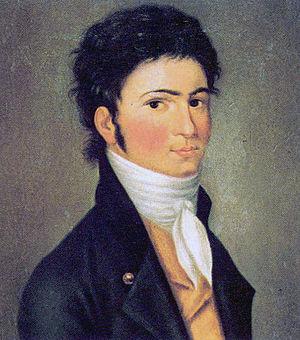
La Sonate pour violon en ré majeur, opus 12 nᵒ 1, de Ludwig van Beethoven, est la première des dix sonates pour violon et piano. Elle a été composée entre 1797 et 1798 et publiée en 1799. Beethoven la dédia avec les deux suivantes à son maître Antonio Salieri.
Le Quatuor à cordes nᵒ 2 en sol majeur, opus 18 nᵒ 2, de Ludwig van Beethoven, fut composé en 1799, publié en 1801 et dédié avec les cinq autres quatuors de l'opus 18 au prince Joseph Franz von Lobkowitz. Il est chronologiquement le troisième des six premiers quatuors de Beethoven et est parfois surnommé le Quatuor des compliments.
Ludwig van Beethoven a composé quatre quatuors avec piano qui datent de ses années de jeunesse: les trois quatuors WoO 36 en 1785 et un arrangement de son Quintette pour piano et vents op. 16 en 1796.
La Sonate pour piano nᵒ 8 en do mineur, op. 13 dite « Pathétique », de Ludwig van Beethoven, a été composée entre 1798 et 1799 et publiée en décembre 1799 sous le titre français de Grande Sonate pathétique, avec une dédicace au prince Lichnowsky, mécène du compositeur depuis son arrivée à Vienne en 1792.
Joseph Haydn — il n'utilisait jamais son premier prénom —, né à Rohrau sur la Leitha en Basse-Autriche, le 31 mars 1732 et mort à Vienne le 31 mai 1809, est un compositeur autrichien. Il incarne le classicisme viennois au même titre que Mozart et Beethoven, les trois compositeurs étant regroupés par la postérité sous le vocable de « trinité classique viennoise ».
Ludwig van Beethoven [ludvig van betɔvœn] est un compositeur et pianiste allemand né à Bonn le 15 ou 16 décembre 1770 et mort à Vienne le 26 mars 1827.
Le Quatuor à cordes en si bémol majeur, opus 18 nᵒ 6, est le sixième des seize quatuors à cordes de Ludwig van Beethoven. Il fut composé entre 1799 et 1800, publié en 1801 et dédié avec les cinq autres quatuors de l'opus 18 au prince Joseph Franz von Lobkowitz.
Le prélude et fugue en si bémol mineur (BWV 867) est le 22ᵉ couple de préludes et fugues du premier livre du Clavier bien tempéré de Jean-Sébastien Bach, compilé vers 1722.